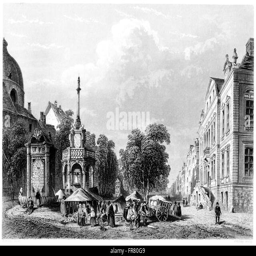
an engraving scanned at high resolution from a book printed